Bear JJ1

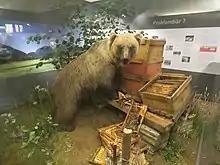
The stuffed body of JJ1 on display at the Museum of Man and Nature in Munich

Bear JJ1 (2004 – 26 June 2006) was a brown bear whose travels and exploits in Austria and Germany in the first half of 2006 drew international attention. JJ1, also known as Bruno in the German press (some newspapers also gave the bear different names, such as Beppo or Petzi), is believed to have been the first brown bear on German soil in 170 years.